David Dunlap Observatory

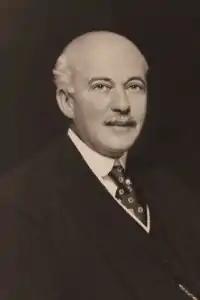
David Alexander Dunlap, c. 1920

Knowing that similar funding collaborations had been very successful in the United States, Chant turned to the local business community. To promote his plan, Chant often concluded public lectures with a pitch to the audience for a larger observatory for Toronto; this included a 1921 talk on Comet 7P/Pons-Winnecke, which had recently been visible in Canada. One of the attendees was Hollinger Mines co-founder, lawyer David Dunlap (1863–1924), who expressed an interest in Chant's efforts to build a large observatory. However, before making any financial commitment, Dunlap died in October 1924 at age 61 "(also see )". In late 1926, Chant wrote to his widow, Jessie Dunlap, with the idea of erecting an observatory as a monument to her husband. Mrs. Dunlap promised to "keep it in [her] heart for consideration, for it appeals to me tremendously."